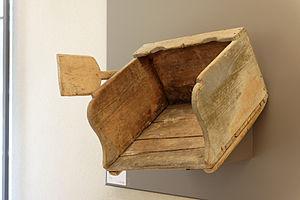
Une lavandière désigne toute femme qui lavait autrefois le linge essentiellement avec des cendres et de l'eau chaude, puis à la main ou au battoir, dans un cours d'eau ou un lavoir. Une lavandière peut donc représenter aussi bien une ménagère active, maîtresse de maison ou employée préposée au service de nettoyage du linge de toutes sortes, qu'une femme exerçant cette profession, reconnue unanimement pour sa dureté, à plein ou mi-temps. Lavandière est un terme provençal et du pourtour méditerranéen, et a été plus largement utilisé pour désigner toute femme lavant le linge au lavoir grâce à la chanson Les Lavandières du Portugal à la fin des années 1950.